Wurzen station

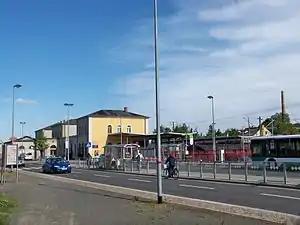
Wurzen station in 2009 with the bus station in the foreground, railway tracks are just behind

Wurzen railway station is a railway station in Wurzen, Saxony, Germany. The station is located on the Leipzig–Dresden line and operated by DB Station&Service.